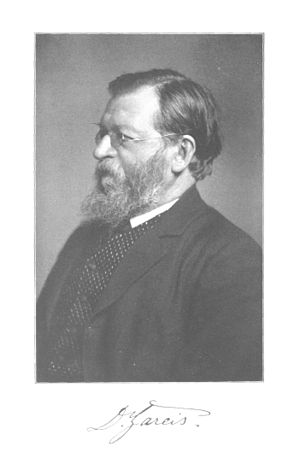
Karl von Gareis
Karl von Gareis.
Karl Heinrich Franz von Gareis var en tysk retslærd.